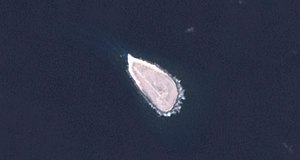
Frankrigs oversøiske områder / Ubeboede områder
Frankrigs oversøiske områder, ofte forkortet DOM-TOM eller nyere DROM-COM